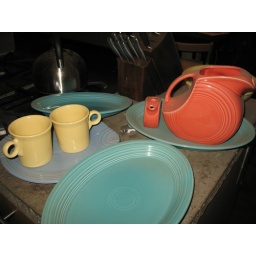
Blue cake plate,2 large and one small turquoise plattersOrange pitcherOrange creamer2 yellow mugsAll purchased in the last 15 years